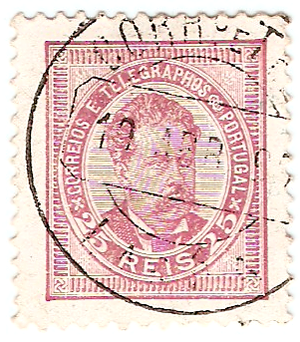
Ceci est une introduction à l'histoire postale et philatélique du Portugal.